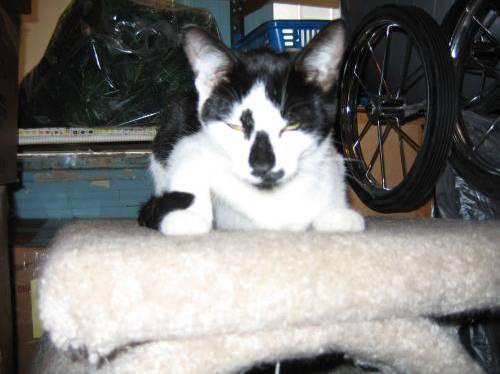
cat